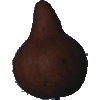
Label: Pear Kaiser 1